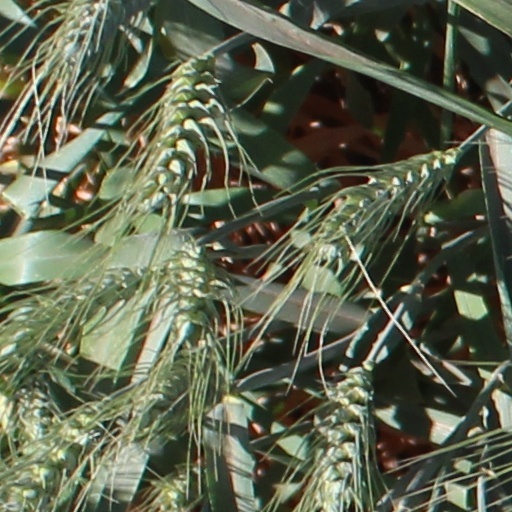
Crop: wheat